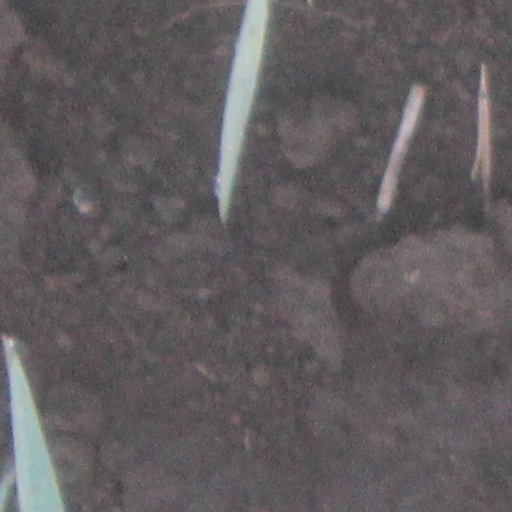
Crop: wheat